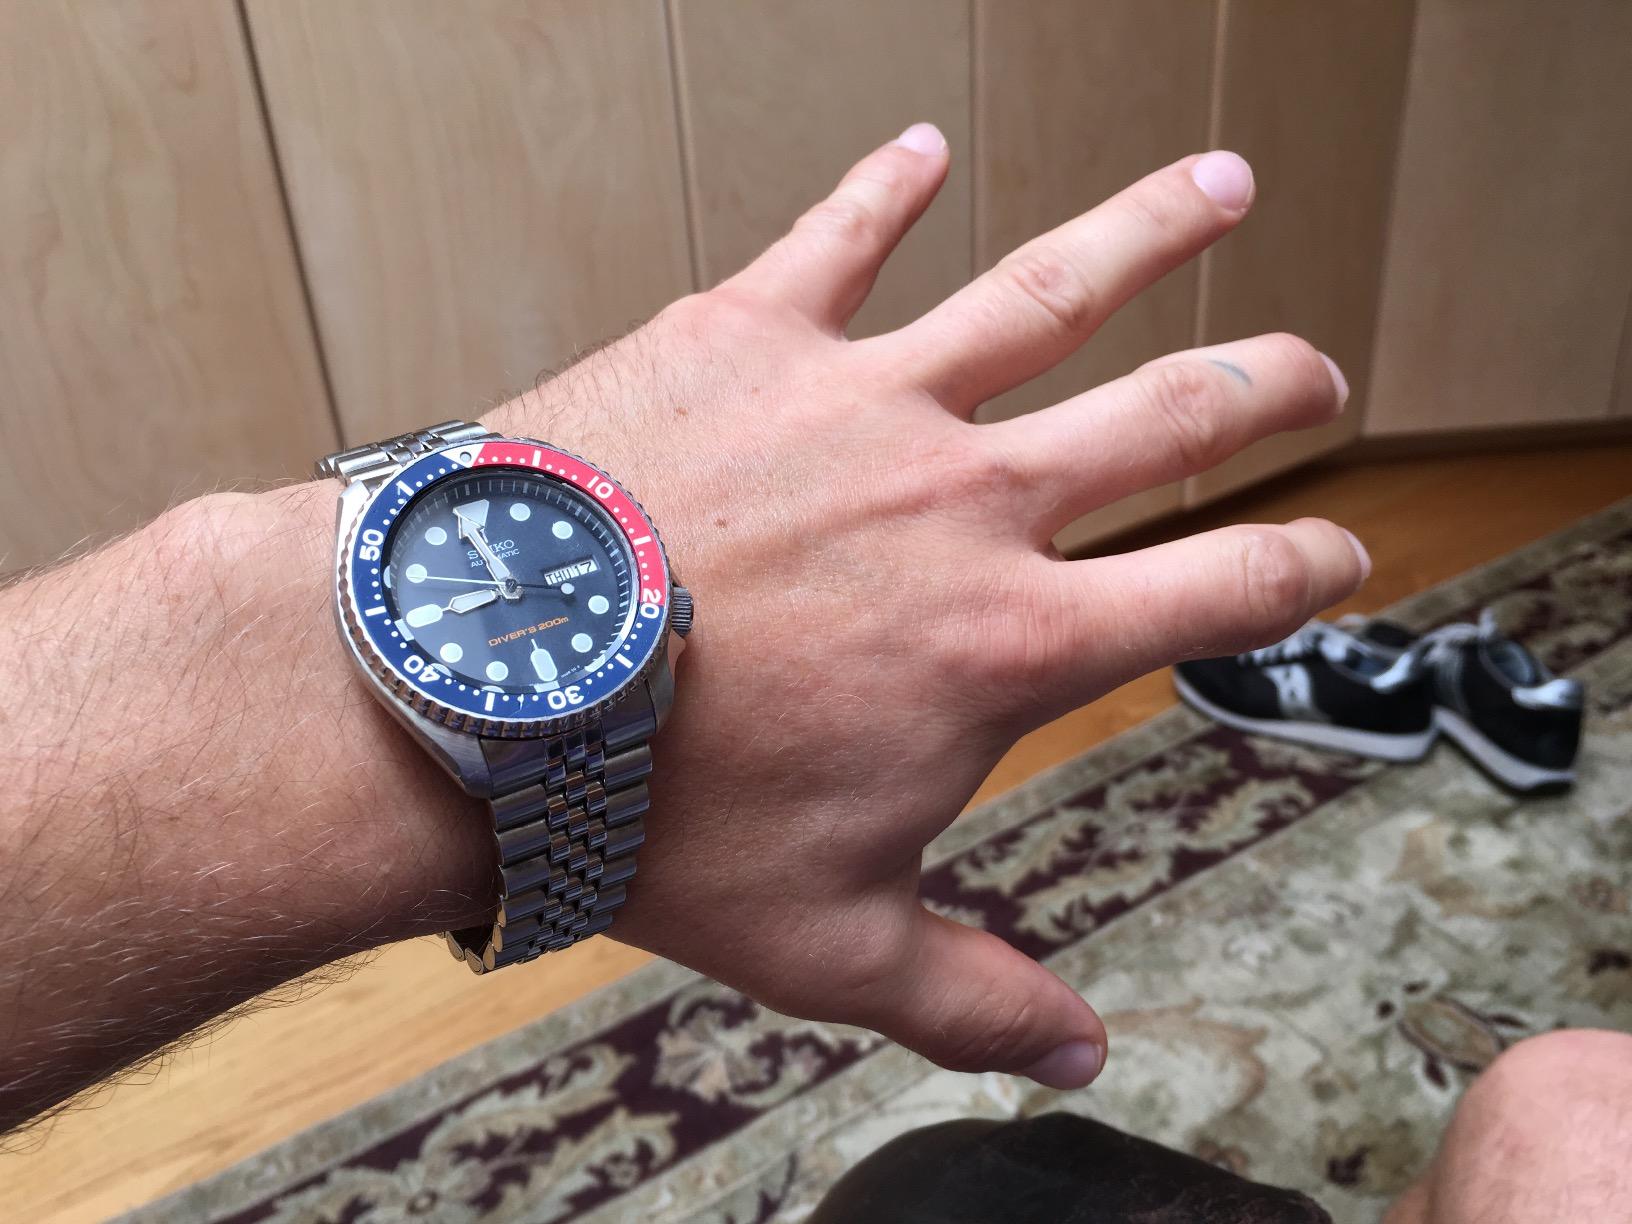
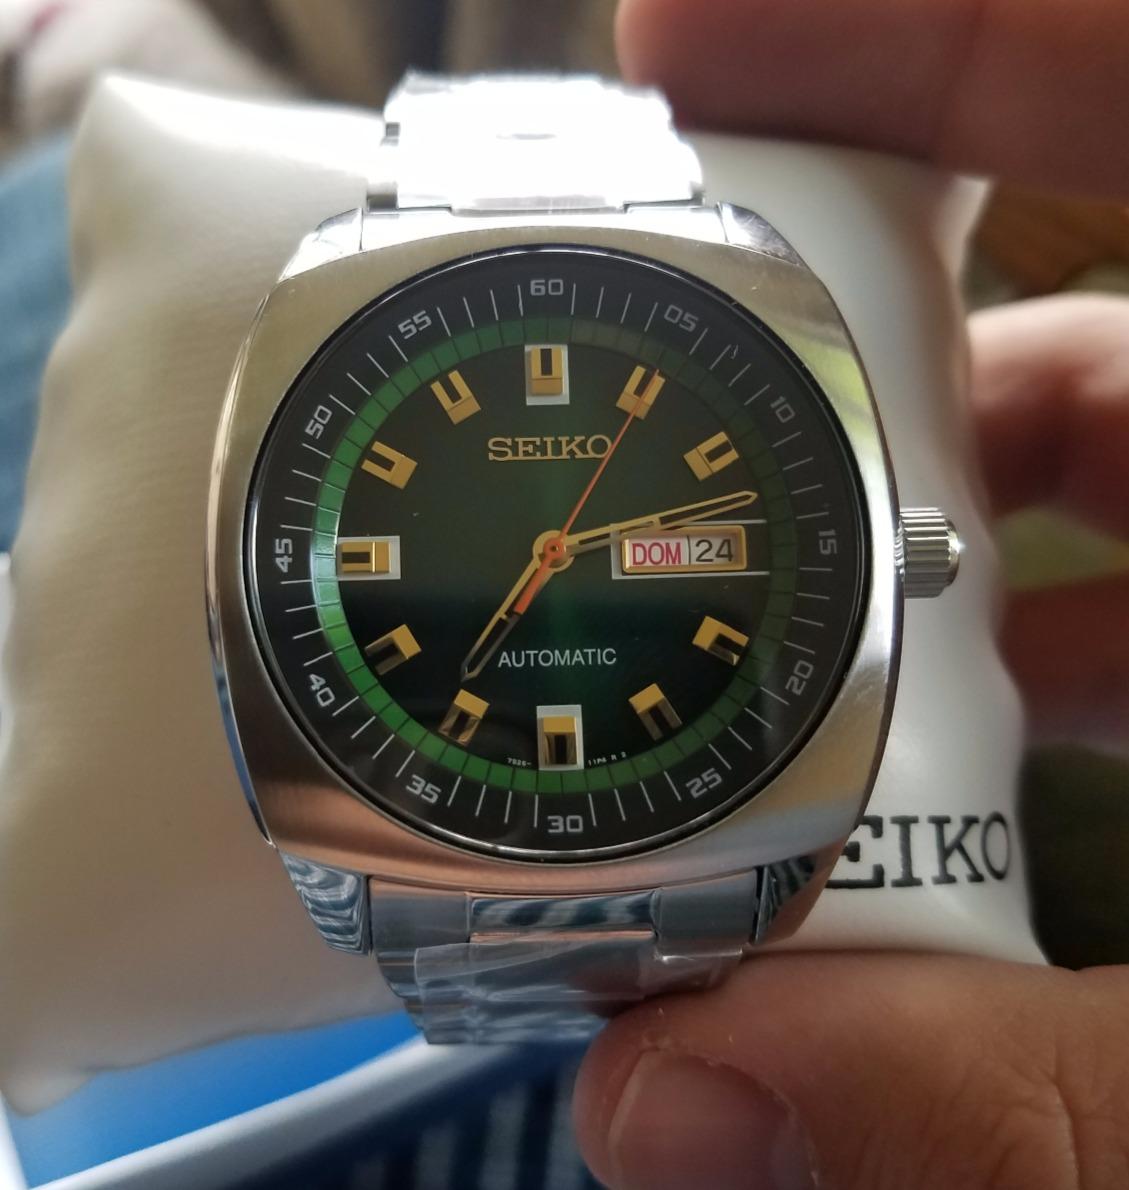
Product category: accessories_watch
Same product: no